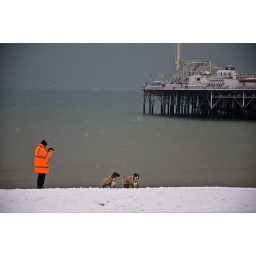
A man photographing his dogs on the beach by Brighton Pier.